Fantasy Island (film)

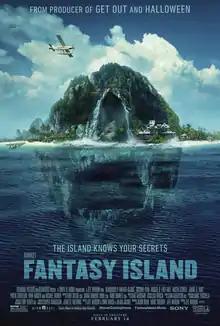
Theatrical release poster

Fantasy Island, also known as Blumhouse's Fantasy Island, is a 2020 American supernatural horror film directed and co-written by Jeff Wadlow. Serving both as a horror reimagining and a prequel to ABC's 1977 television series of the same name, it stars Michael Peña, Maggie Q, Lucy Hale, Austin Stowell, Jimmy O. Yang, Ryan Hansen, Portia Doubleday, and Michael Rooker and follows a group of people who, while visiting the eponymous island, discover that their dream-like fantasies brought to life begin to turn into horrific living nightmares and they must try to survive.